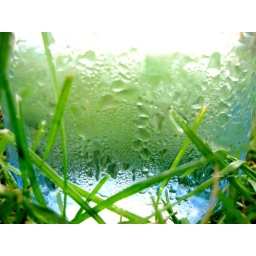
My glass of ice water placed in the grass